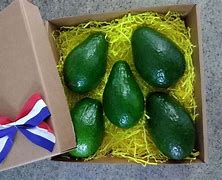
Label: Avocado